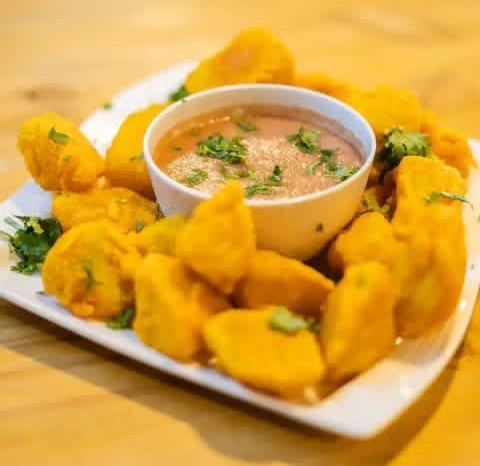
Kwenye meza ya udhurungi ambao umeandaliwa sahani nyeupe ilivyojaa viazi vya karai vya rangi ya manjano. Katikati kumewekwa bakuli ndogo ilioko na mchuzi wa rangi ya machungwa. Kumekatwa dania ndogondogo na kunyunyiziwa juu ya chakula hiyo.